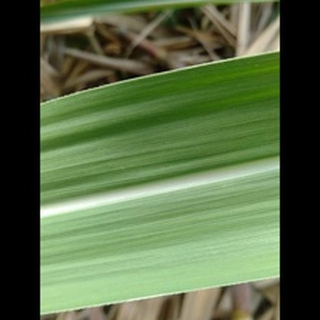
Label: healthy_sugarcane